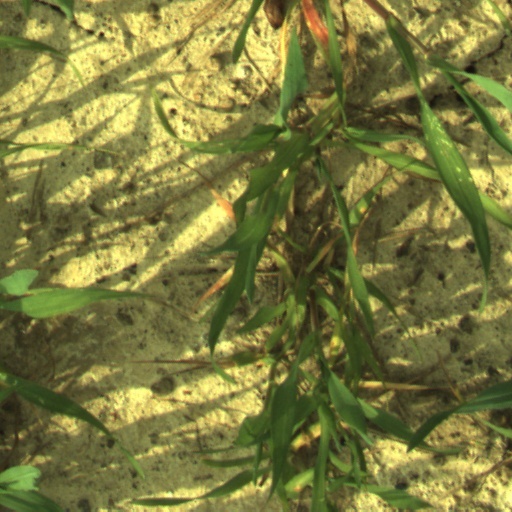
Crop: wheat